Italian cuisine

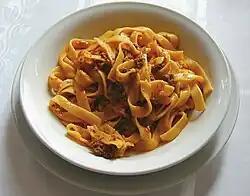
Tagliatelle with ragù

Pasta, meat, and vegetables are central to the cuisine of Abruzzo and Molise. Chili peppers (Italian: ) are typical of Abruzzo, where they are called for their spicy heat. Due to the long history of shepherding in Abruzzo and Molise, lamb dishes are common. Lamb meat is often paired with pasta. Mushrooms (usually wild mushrooms), rosemary, and garlic are also extensively used in Abruzzese cuisine.